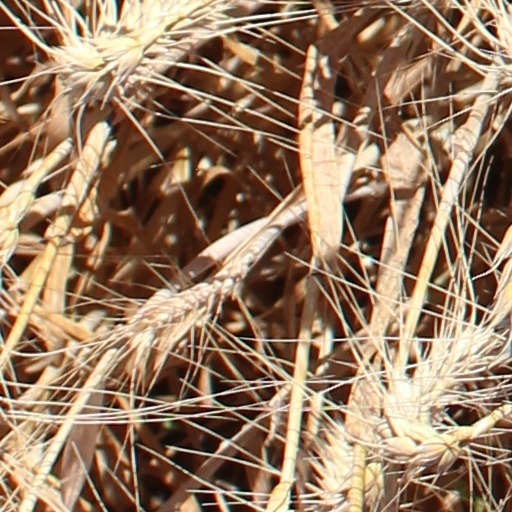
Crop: wheat